Childbirth

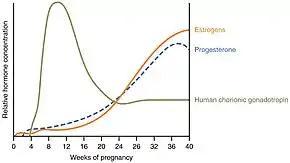
The hormones initiating labour

Common signs that labour is about to begin may include what is known as "lightening", which is the process of the baby moving down from the rib cage with the head of the baby engaging deep in the pelvis. The pregnant woman may then find breathing easier, since her lungs have more room for expansion, but pressure on her bladder may cause more frequent need to urinate. Lightening may occur a few weeks or a few hours before labour begins, or even not until labour has begun. Some women also experience an increase in vaginal discharge several days before labour begins when the "mucus plug", a thick plug of mucus that blocks the opening to the uterus, is pushed out into the vagina. The mucus plug may become dislodged days before labour begins or not until the start of labour.